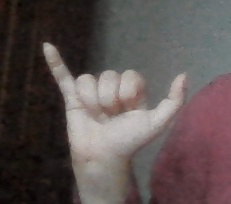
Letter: ya